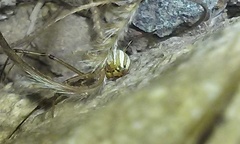
Species: Lactrodectus_hesperus